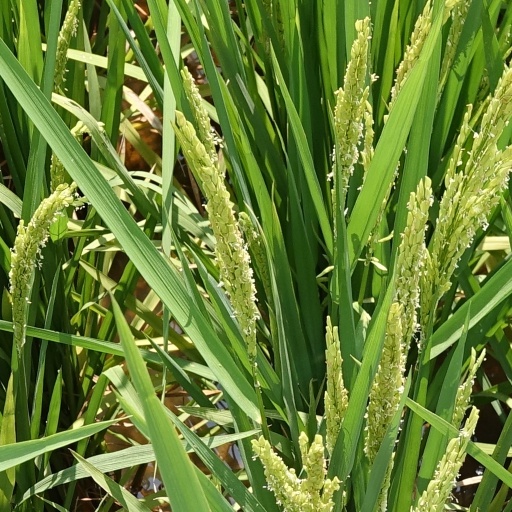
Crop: rice